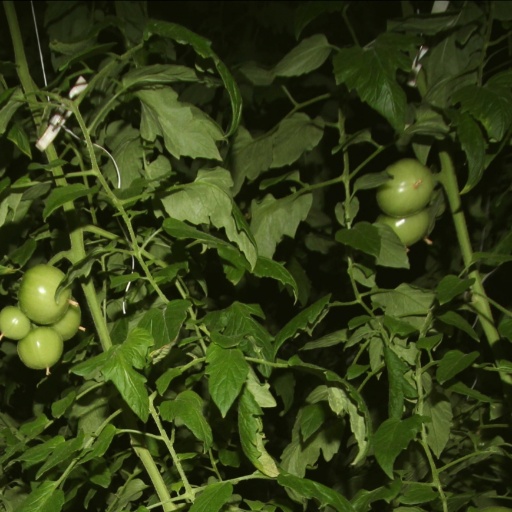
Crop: tomato